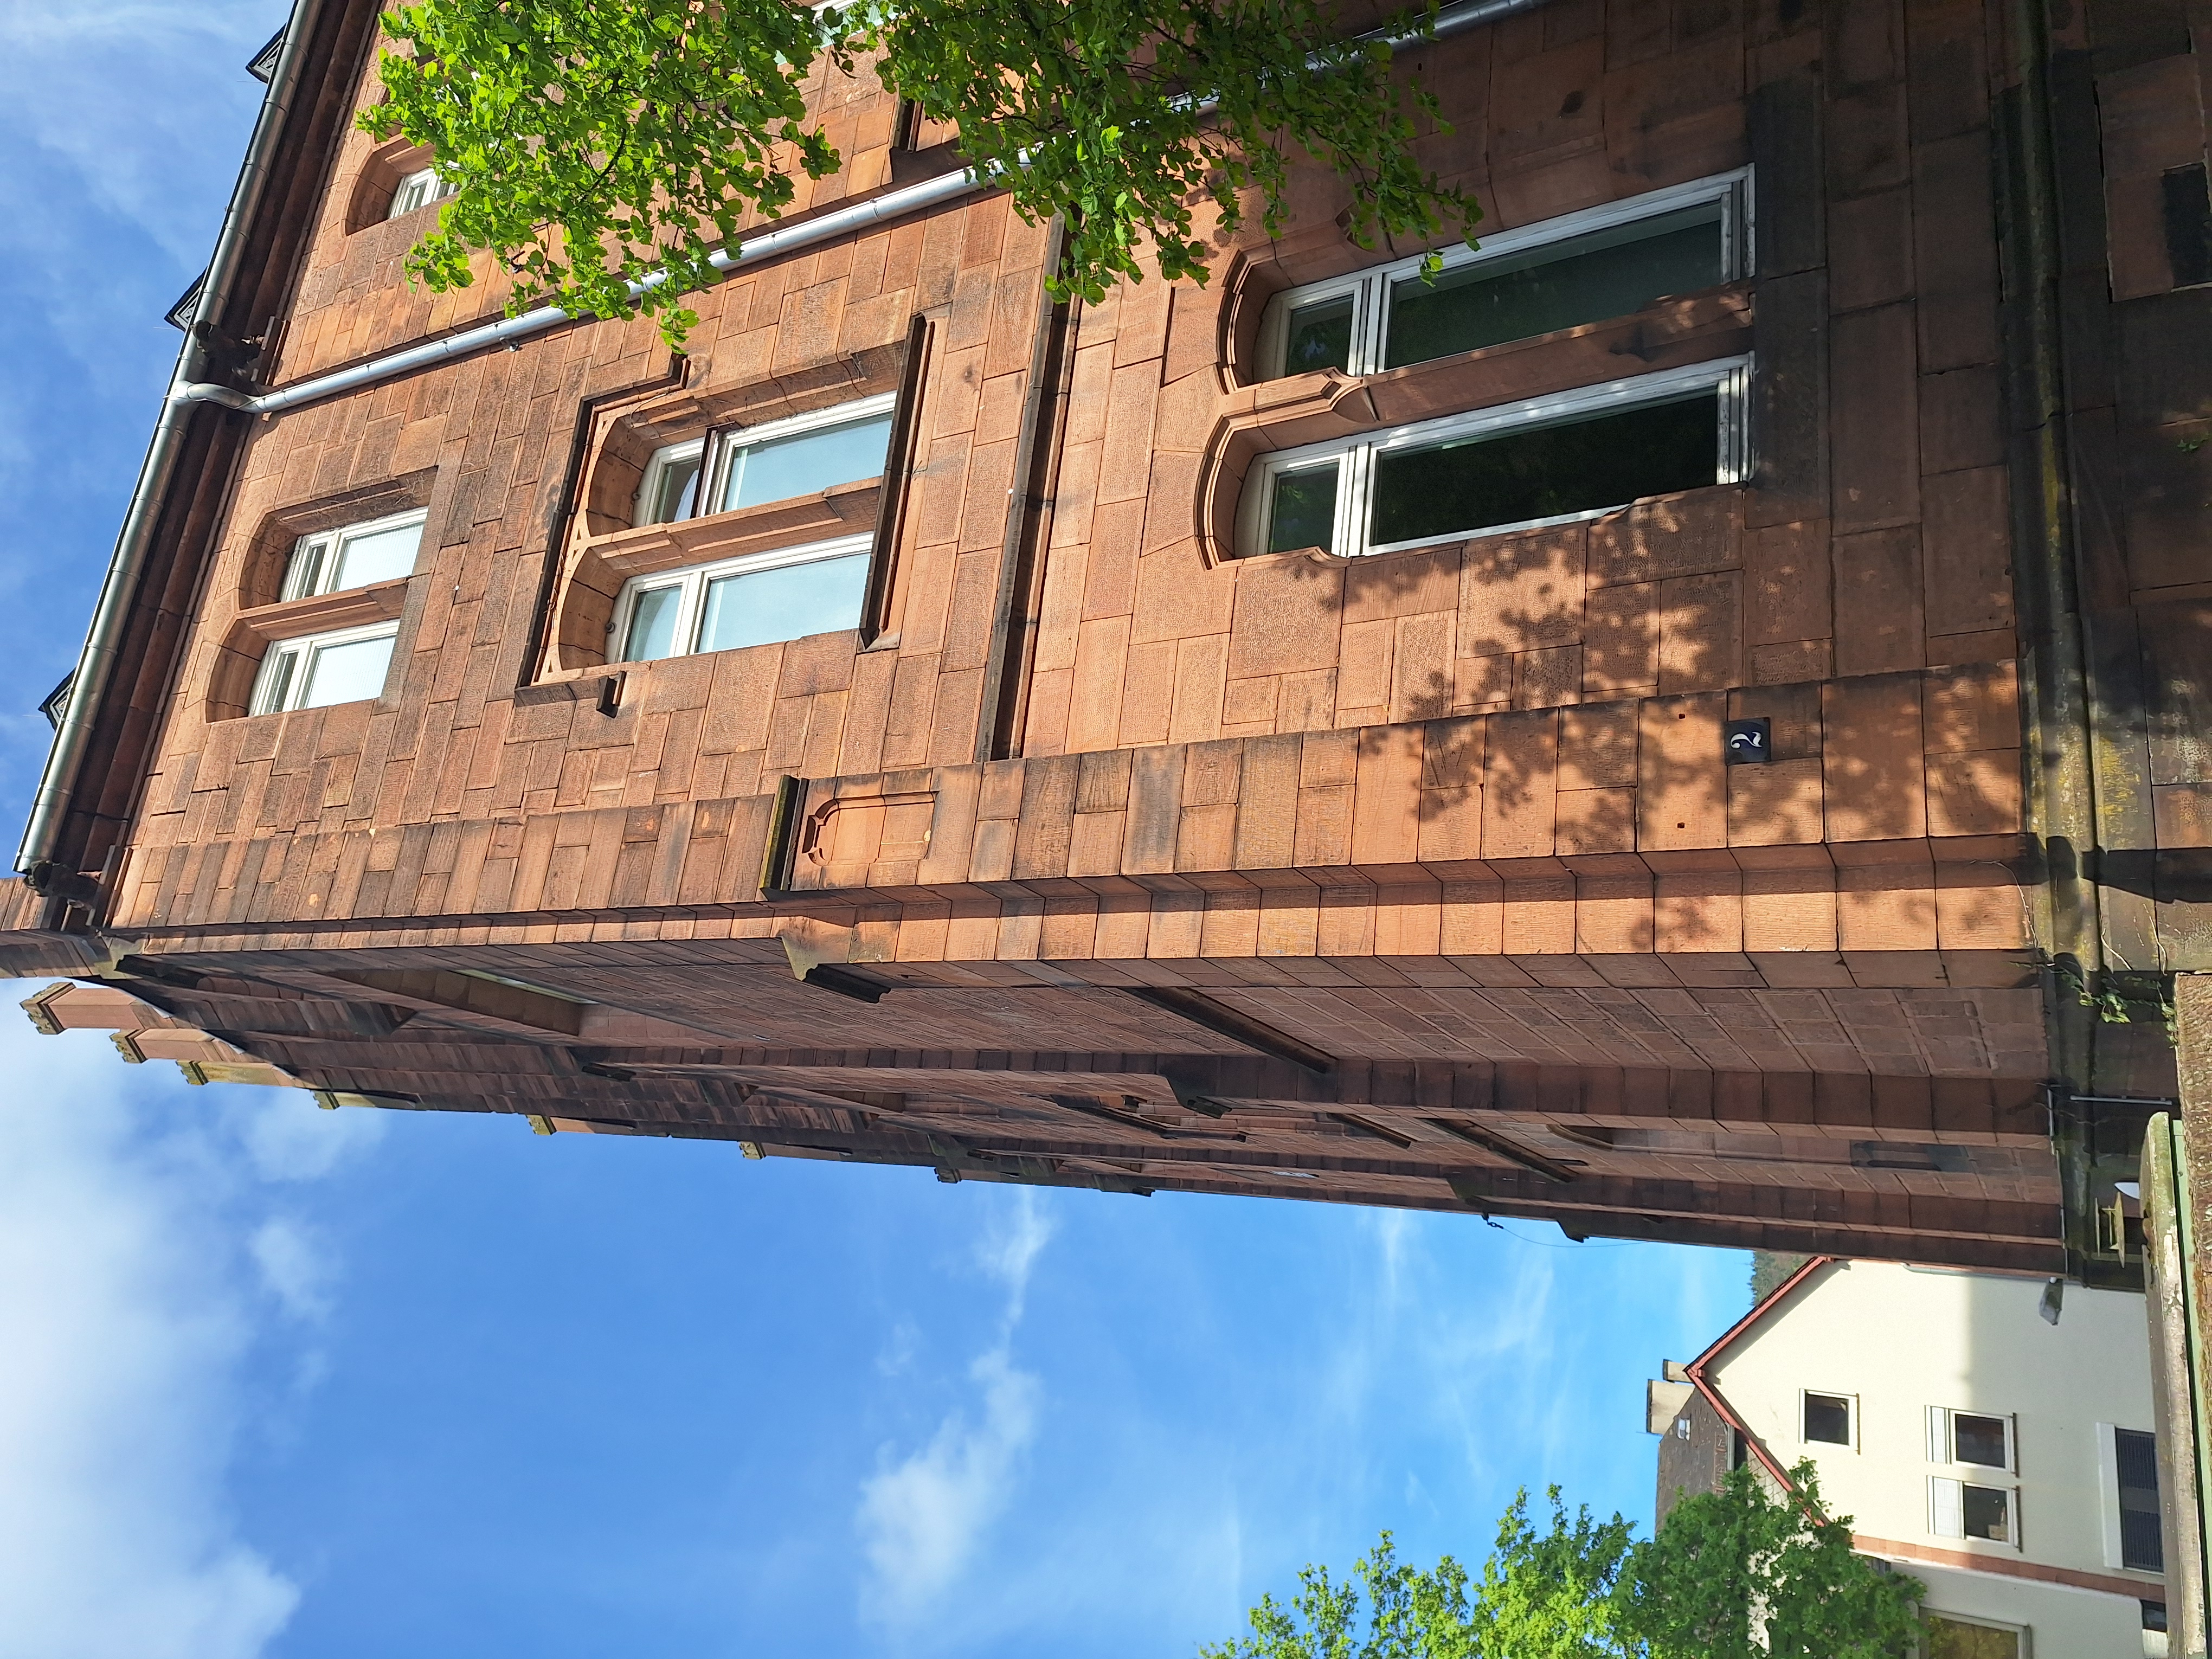
Building: Pilgrimstein 2